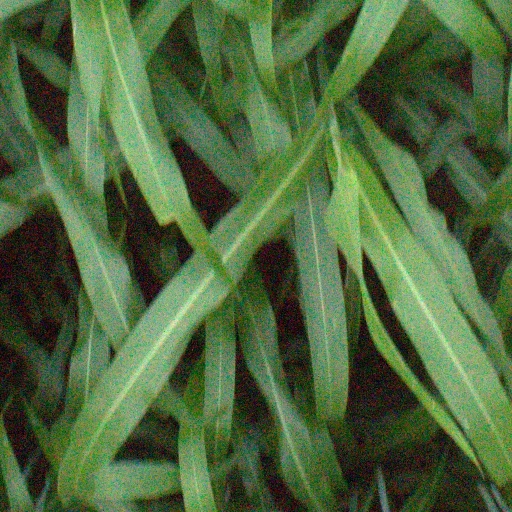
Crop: sorghum